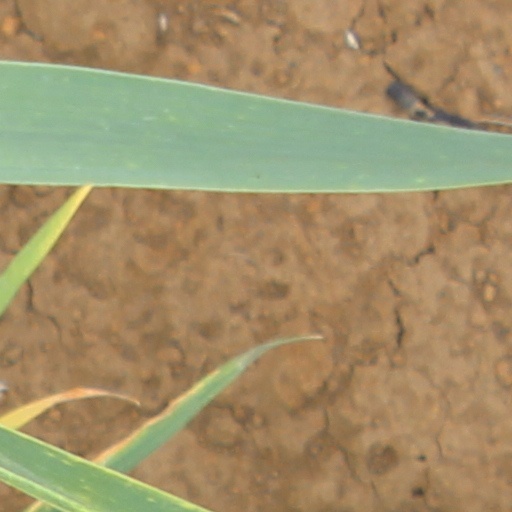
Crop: wheat